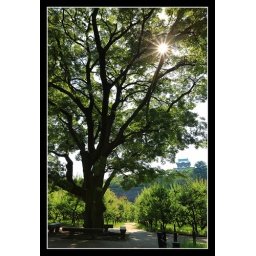
This is the taken from the Plum Grove of Osaka Castle grounds. You can see the main castle tower in the distance.